One Piece season 16

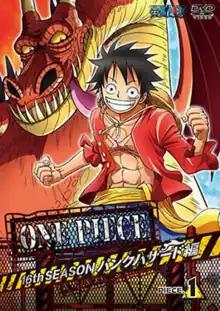
Cover for the first Japanese DVD compilation of the sixteenth season as released by Avex Pictures

The sixteenth season of the "One Piece" anime television series was produced by Toei Animation, and directed by Hiroaki Miyamoto. The season began broadcasting in Japan on Fuji Television from January 6, 2013, to January 12, 2014. Like the rest of the series, it follows the adventures of Monkey D. Luffy and his Straw Hat Pirates. The first of twelve DVD compilations was released on January 8, 2014, with the last being released on June 4, 2014.